Tyntesfield

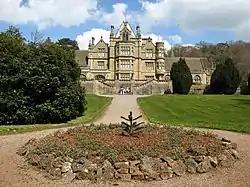
View from the eastern formal gardens looking up towards the house, April 2008

Christie's originally estimated the house contents at in excess of 10,000 items, but by 2008 a total of 30,000 items had been listed including: William Butterfield designed silver; original print books by Pugin and John Ruskin; an unexploded Second World War bomb; a jewel-encrusted chalice; a roll of 19th-century flock wallpaper; and a coconut with carved face and hair. By 2013 the inventory had risen to 47,154 items, with still more rooms to unpack and catalog.